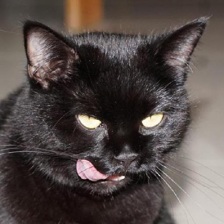
Label: animals